Frances Appleton Bridge

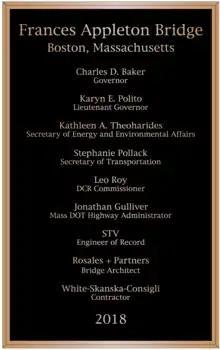
Frances Appleton Bridge Naming Plaque

The Frances Appleton Bridge was completed in 2018, at an estimated construction cost of $12.5 million. The bridge opened on August 31, 2018, and is owned by the Massachusetts Department of Conservation and Recreation.